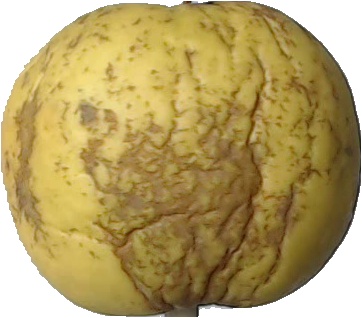
Label: apple_golden_1